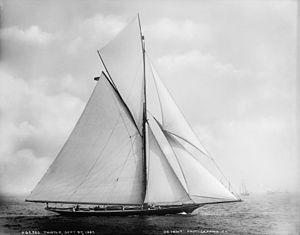
Le yacht Thistle est un voilier de compétition, challenger écossais de la 7ᵉ édition de la coupe de l'America, en 1887, sous les couleurs du Royal Clyde Yacht Club opposé au "defender" américain Volunteer du New York Yacht Club.
Arthur James Lyon Fremantle est un soldat britannique et devient l'un des haut-gradés les plus âgés de l'armée britannique de la fin du XIXᵉ siècle.